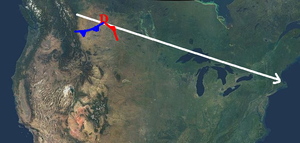
Un Clipper albertain est un système dépressionnaire se formant dans les Prairies canadiennes, surtout en Alberta, et qui se déplace rapidement dans le flux zonal atmosphérique. Ces systèmes ont reçu ce nom pour deux raisons: leur vitesse et la forme en voile de la zone nuageuse qui entourent ces dépressions, telle que vue d'un satellite météorologique. En effet, un clipper désigne un navire à voile très rapide du XIXᵉ siècle.